Flemish Baroque painting

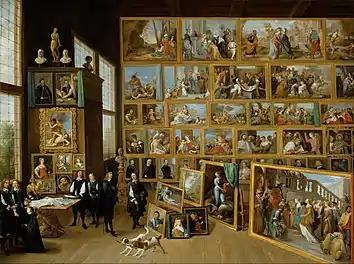
David Teniers the Younger, "The Archduke Leopold Wilhelm in his gallery in Brussels". Teniers documented the archduke's collection of paintings in this work while he was court painter in Brussels.

Following a time-honoured tradition, many northern artists travelled to Italy in the 17th century. Flemish artists such as Jan Miel (1599–1664), Michael Sweerts (1618–1664), Anton Goubau (1616–1698) and Willem Reuter (c.1642–1681) went to Rome where they worked for a period of time. Here they were influenced by the works of the genre painters active in Rome referred to as the Bamboccianti. The Bamboccianti comprised mostly Dutch and Flemish artists who had brought existing traditions of depicting peasant subjects from sixteenth-century Netherlandish art with them to Italy, and generally created small cabinet paintings or etchings of the everyday life of the lower classes in Rome and its countryside. The Dutch painter Pieter van Laer who was nicknamed "Il Bamboccio" (meaning "ugly doll" or "puppet" in Italian) had started this type of genre painting in Rome. In general, genre painting was not well-accepted in Italy, especially by official organizations such as the Academy of St. Luke. Many of the painters were also members of the Bentvueghels, the society of mainly Flemish and Dutch artists working in Rome. It acted as a support network for Netherlandish artists in Rome who were in need but is better known for the "bohemian" lifestyle of its members and drunken festivities.